Mae Murray

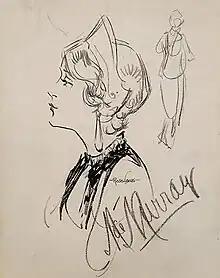
Signed drawing by Manuel Rosenberg 1927

A critical blow to her film career occurred after she married her fourth husband David Mdivani, a Georgian man of minor aristocratic roots, whose brothers Serge and Alexis married actress Pola Negri and the heiress Barbara Hutton respectively. The couple married on June 27, 1926, and Mdivani became her manager, suggesting that his new wife ought to leave MGM. Murray took her husband's advice and walked out of her contract with MGM, making a powerful foe of studio boss Louis B. Mayer. Later, she swallowed her pride and pleaded to return, but Mayer would not rehire her. In effect, Mayer's hostility meant that Murray was blacklisted from working for the Hollywood studios.